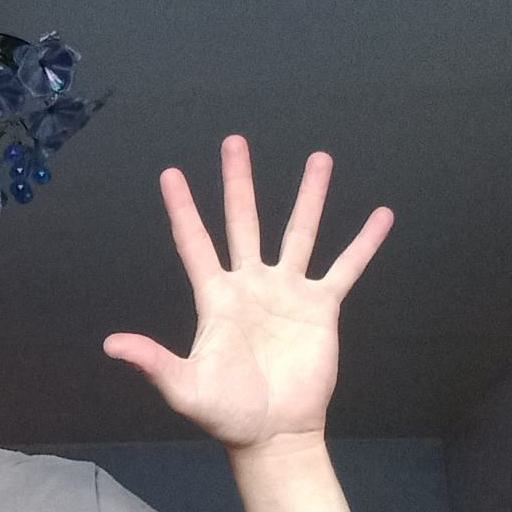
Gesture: palm